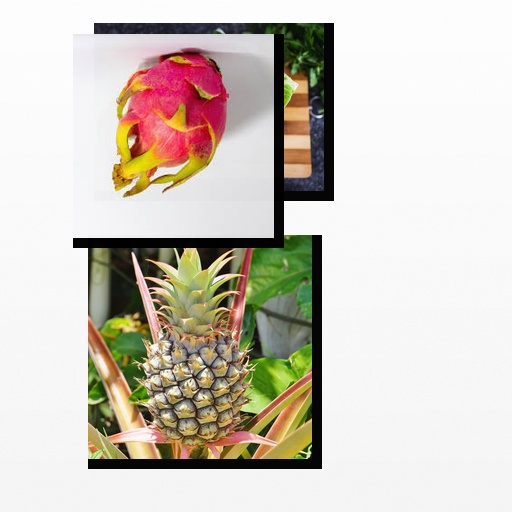
Food items: pineapple, dragon_fruit, cauliflower